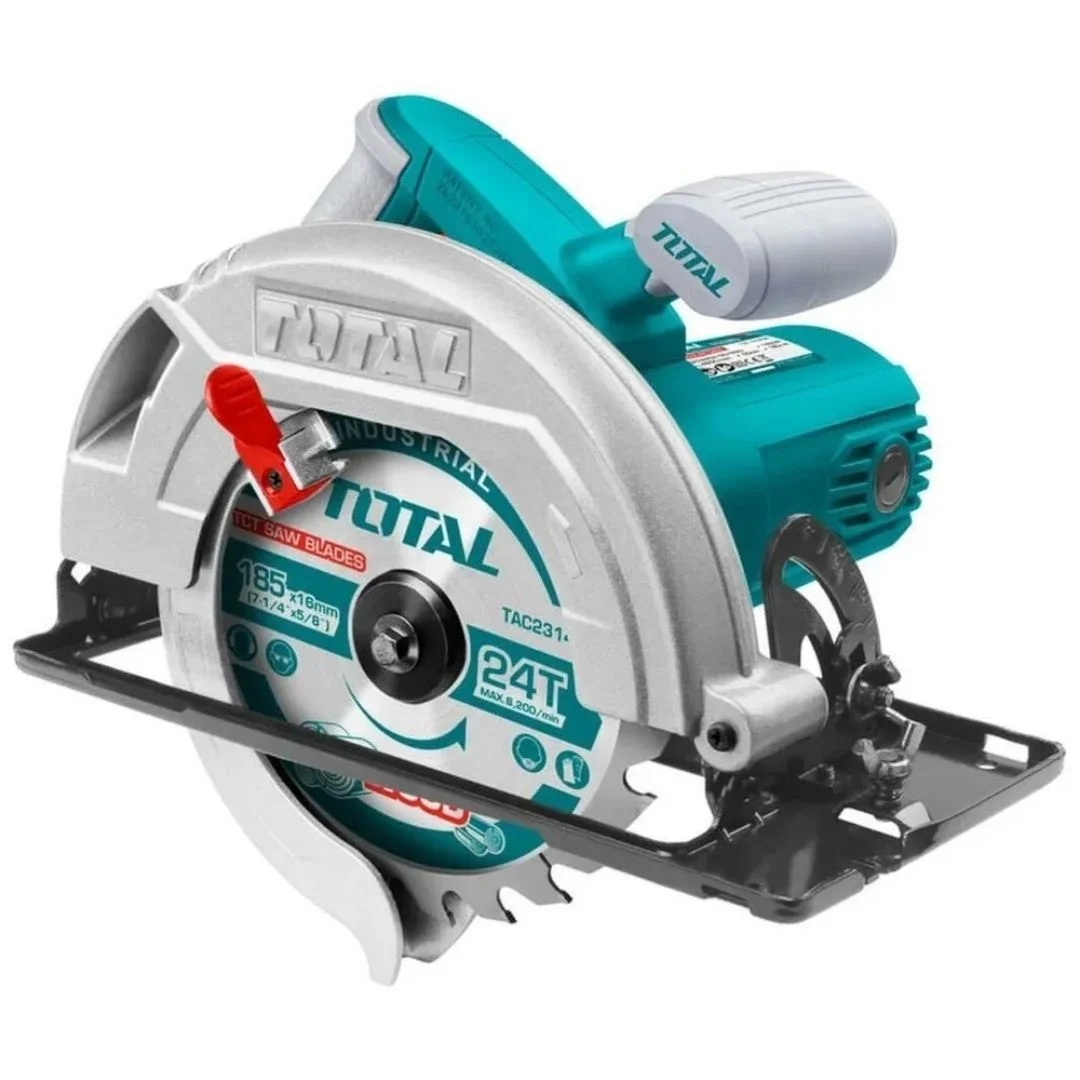
TOTAL CIRCULAR SAW 2200W TS1222356
Brand: Micmar
Category: Hardware > Tools > Saws > Handheld Circular Saws